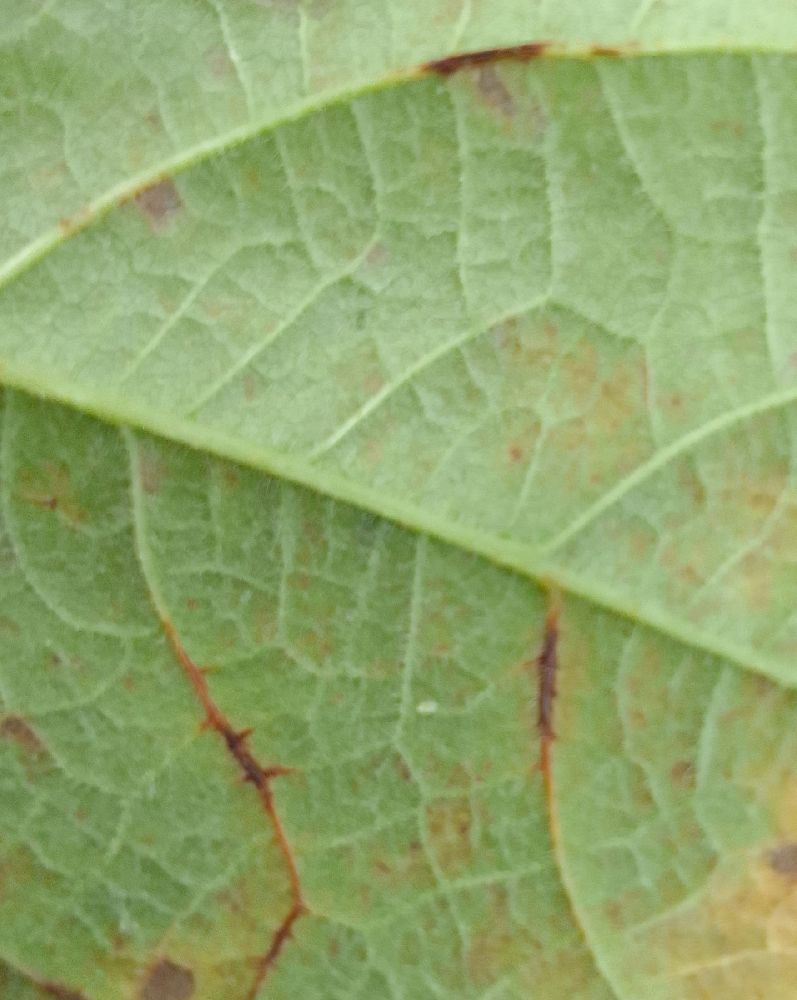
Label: anthracnose